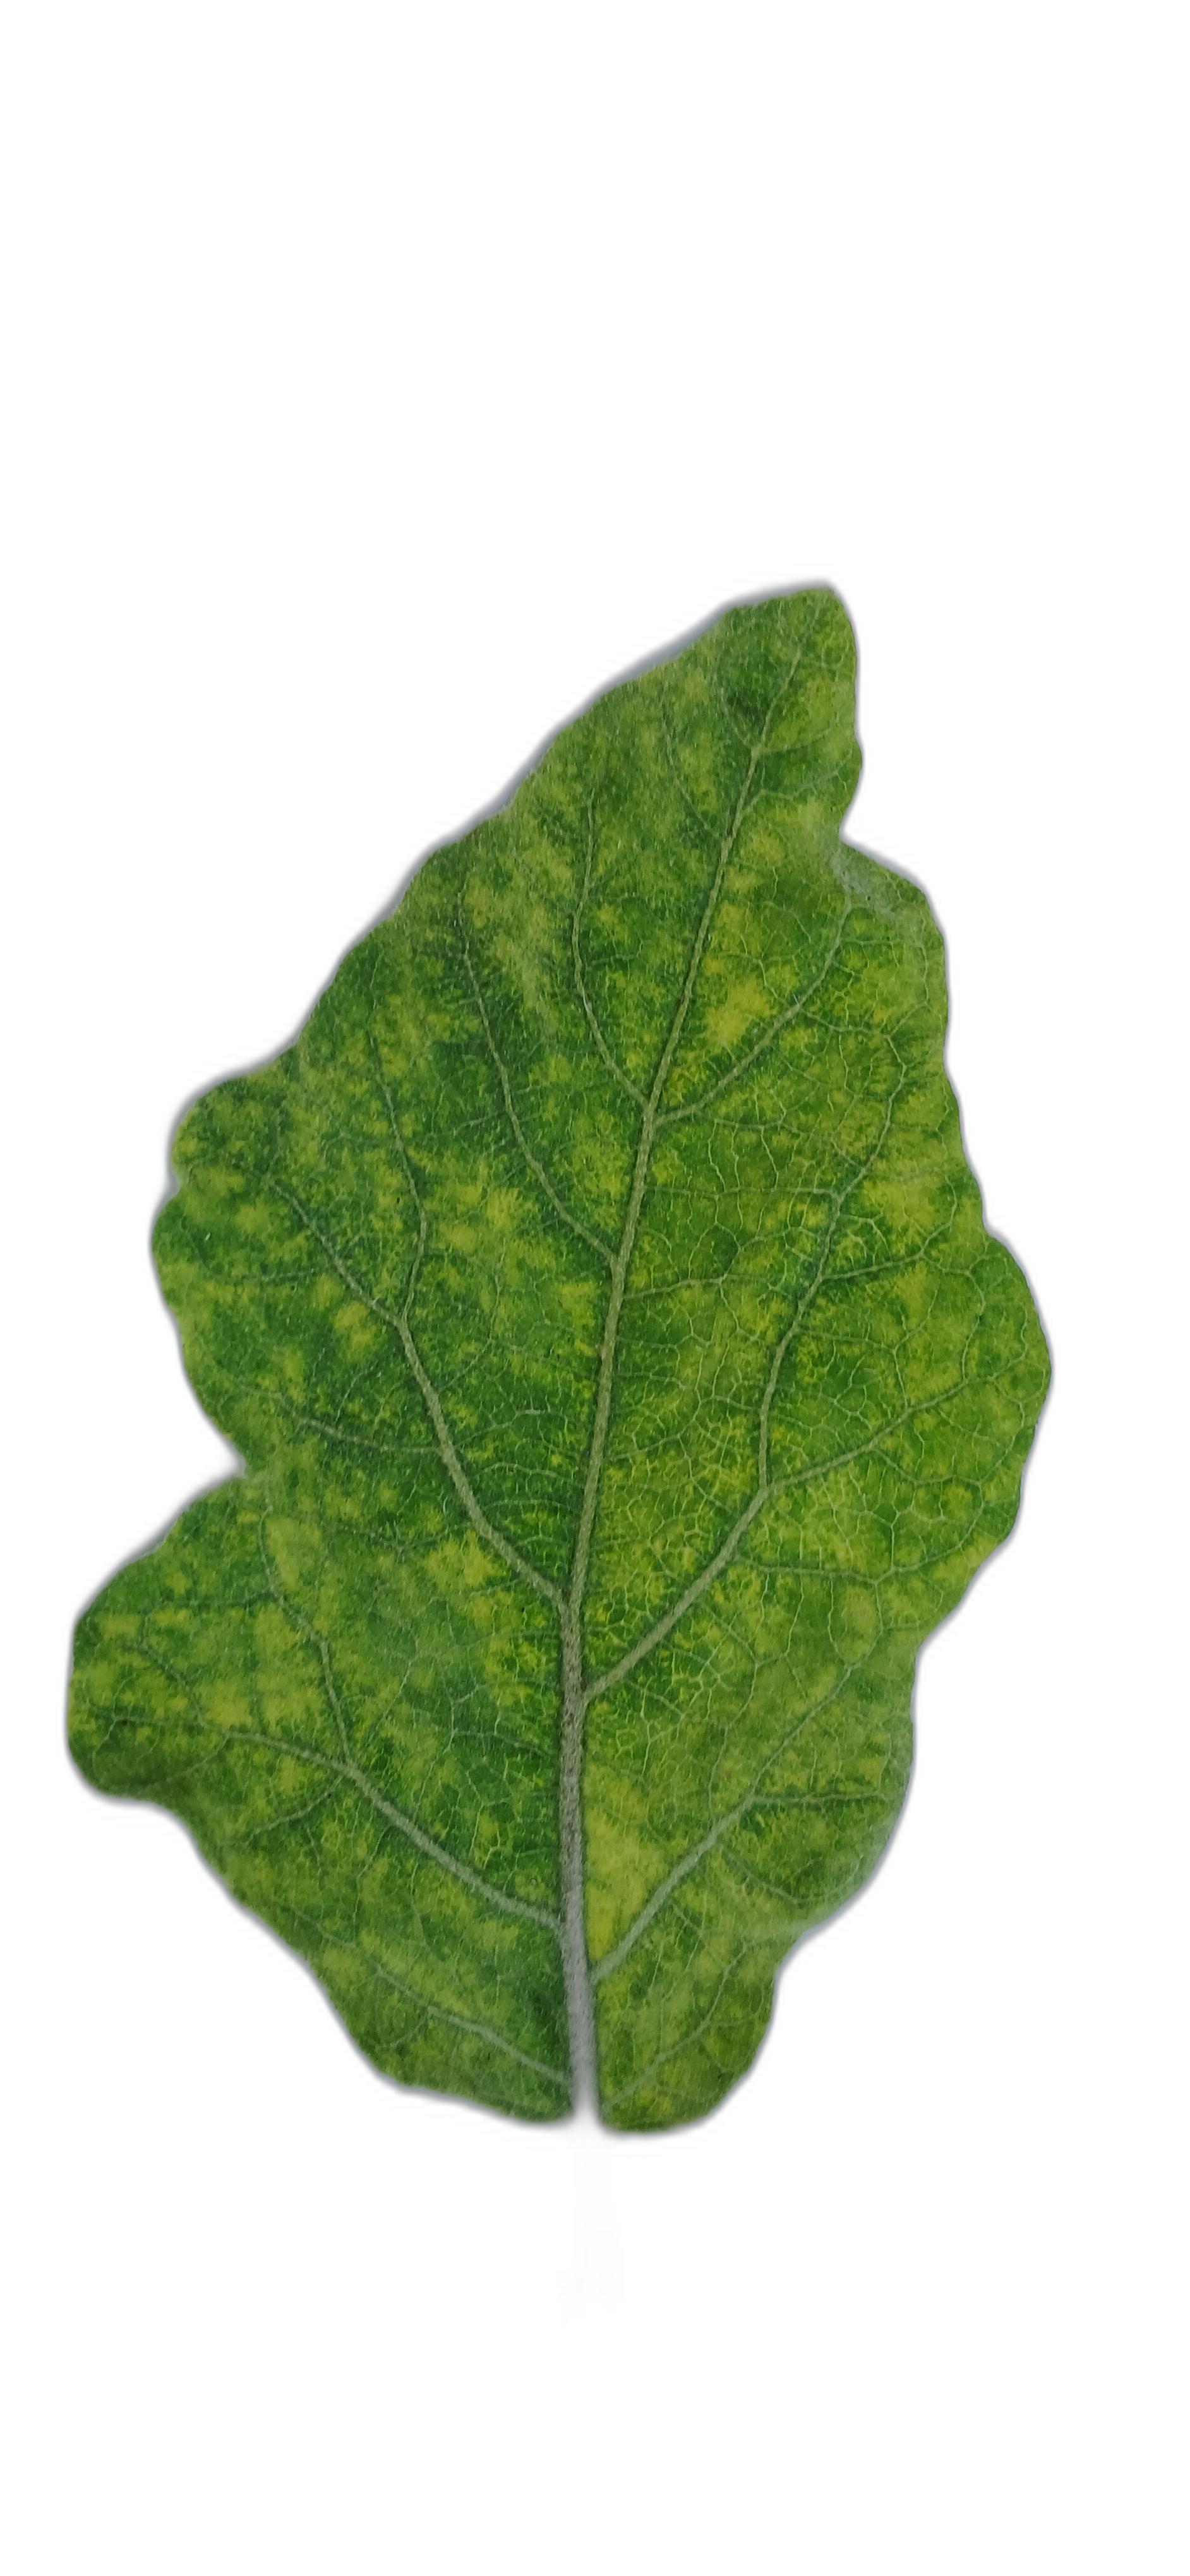
Label: Healthy Leaf